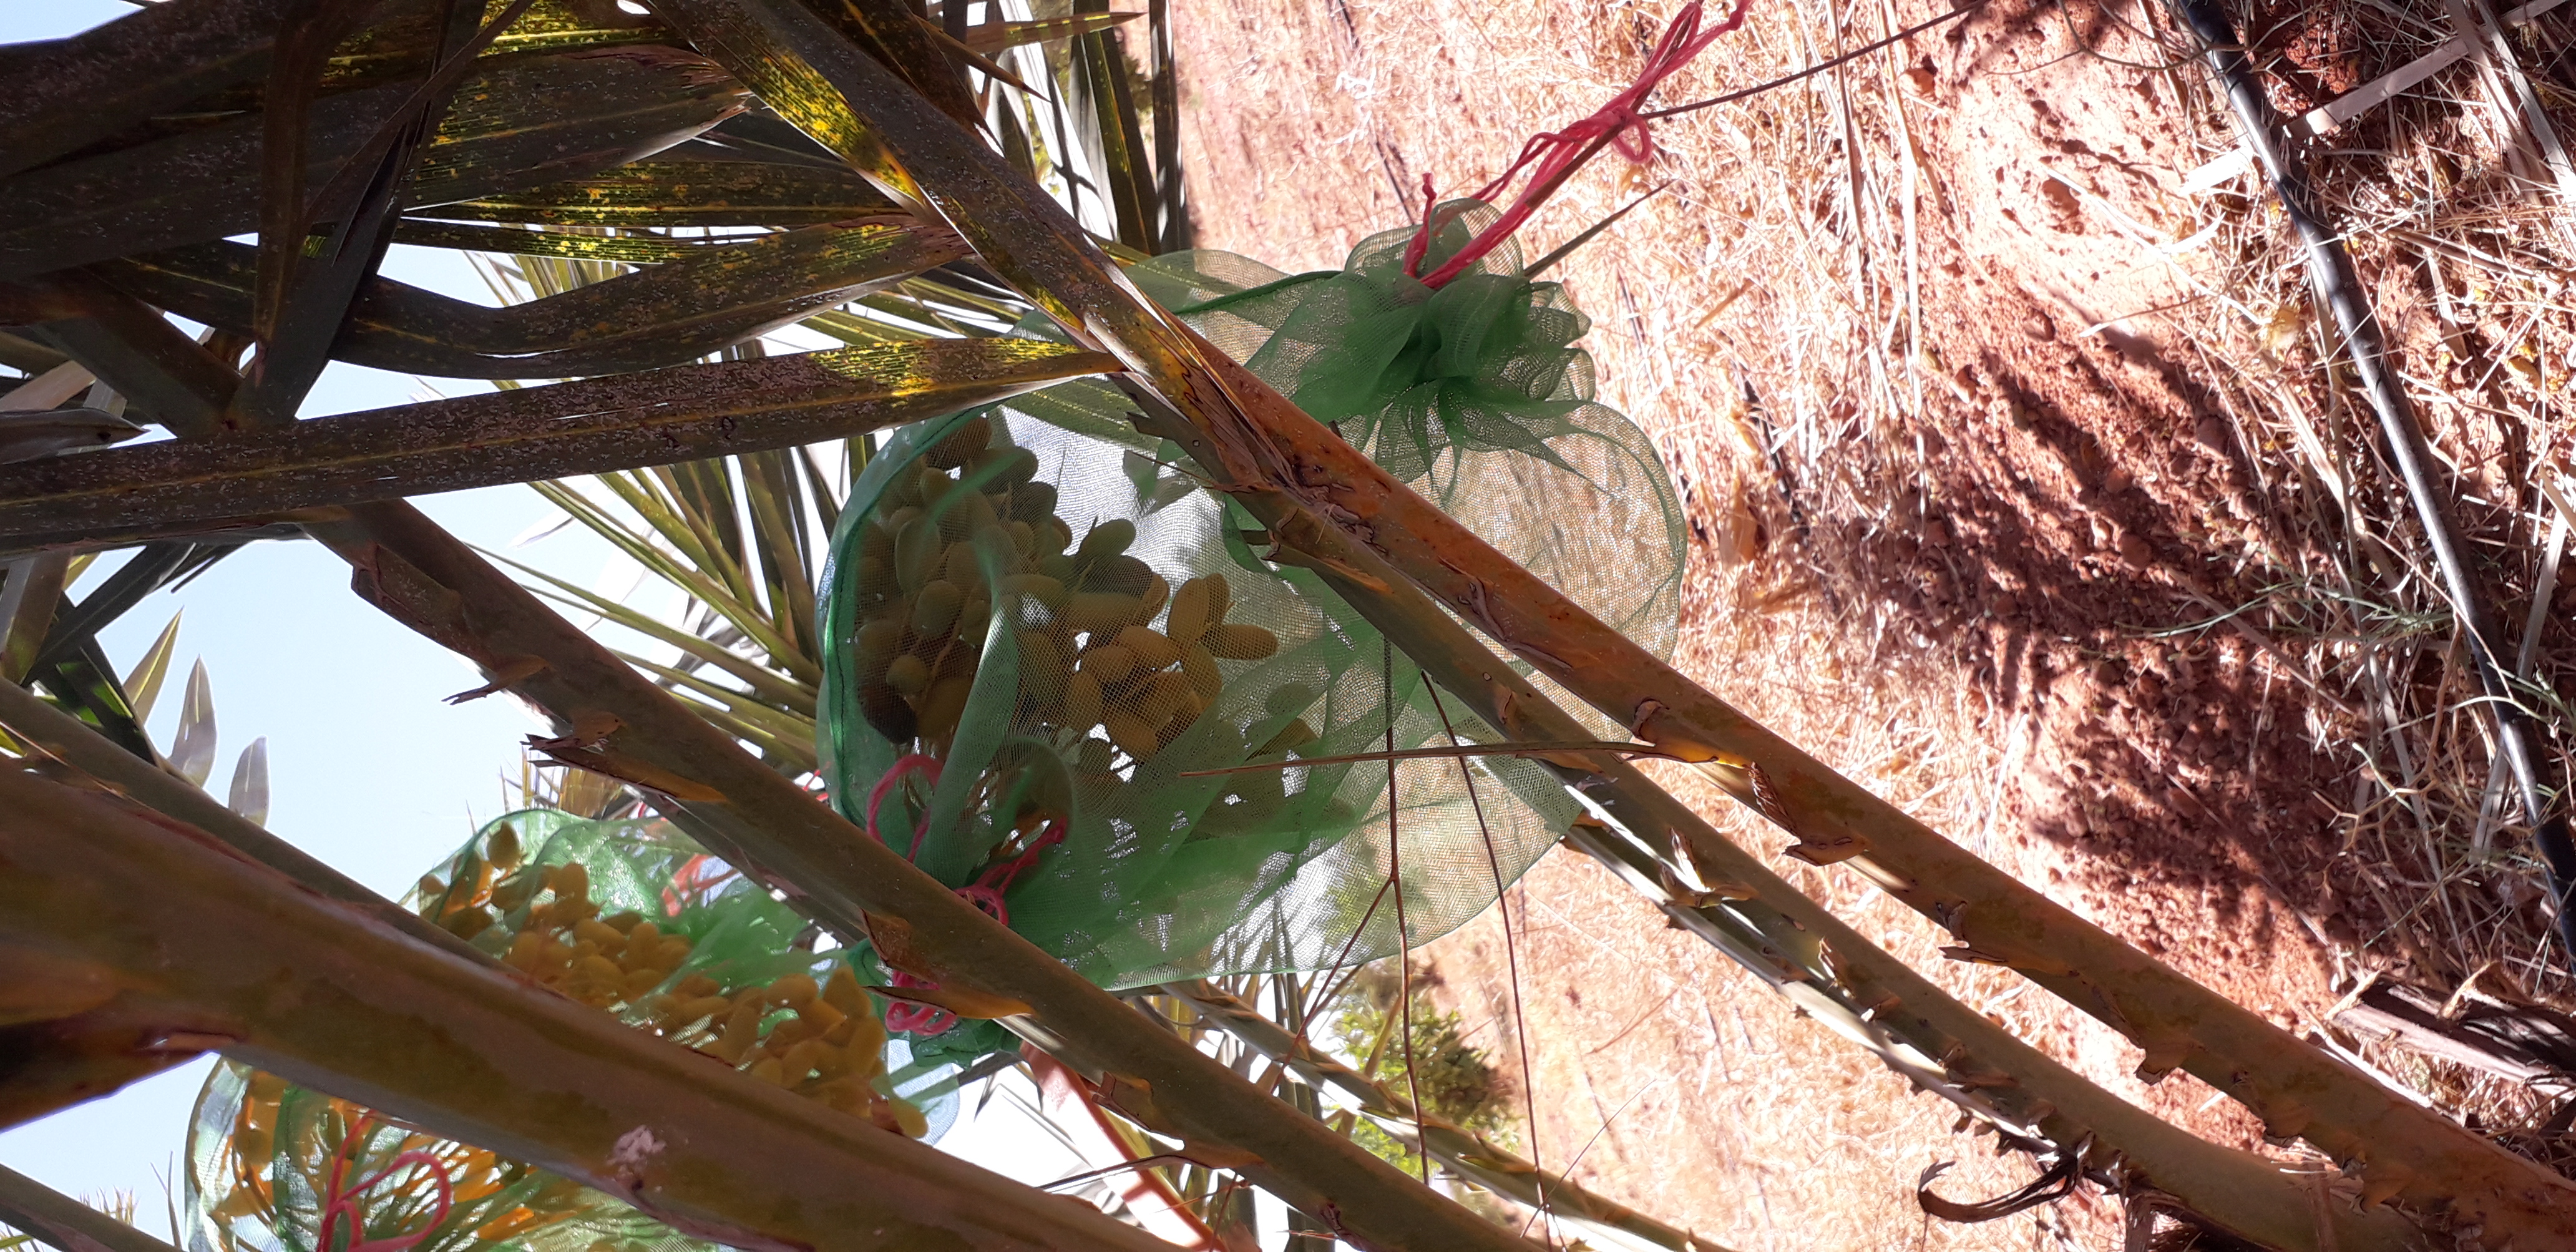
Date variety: kholt